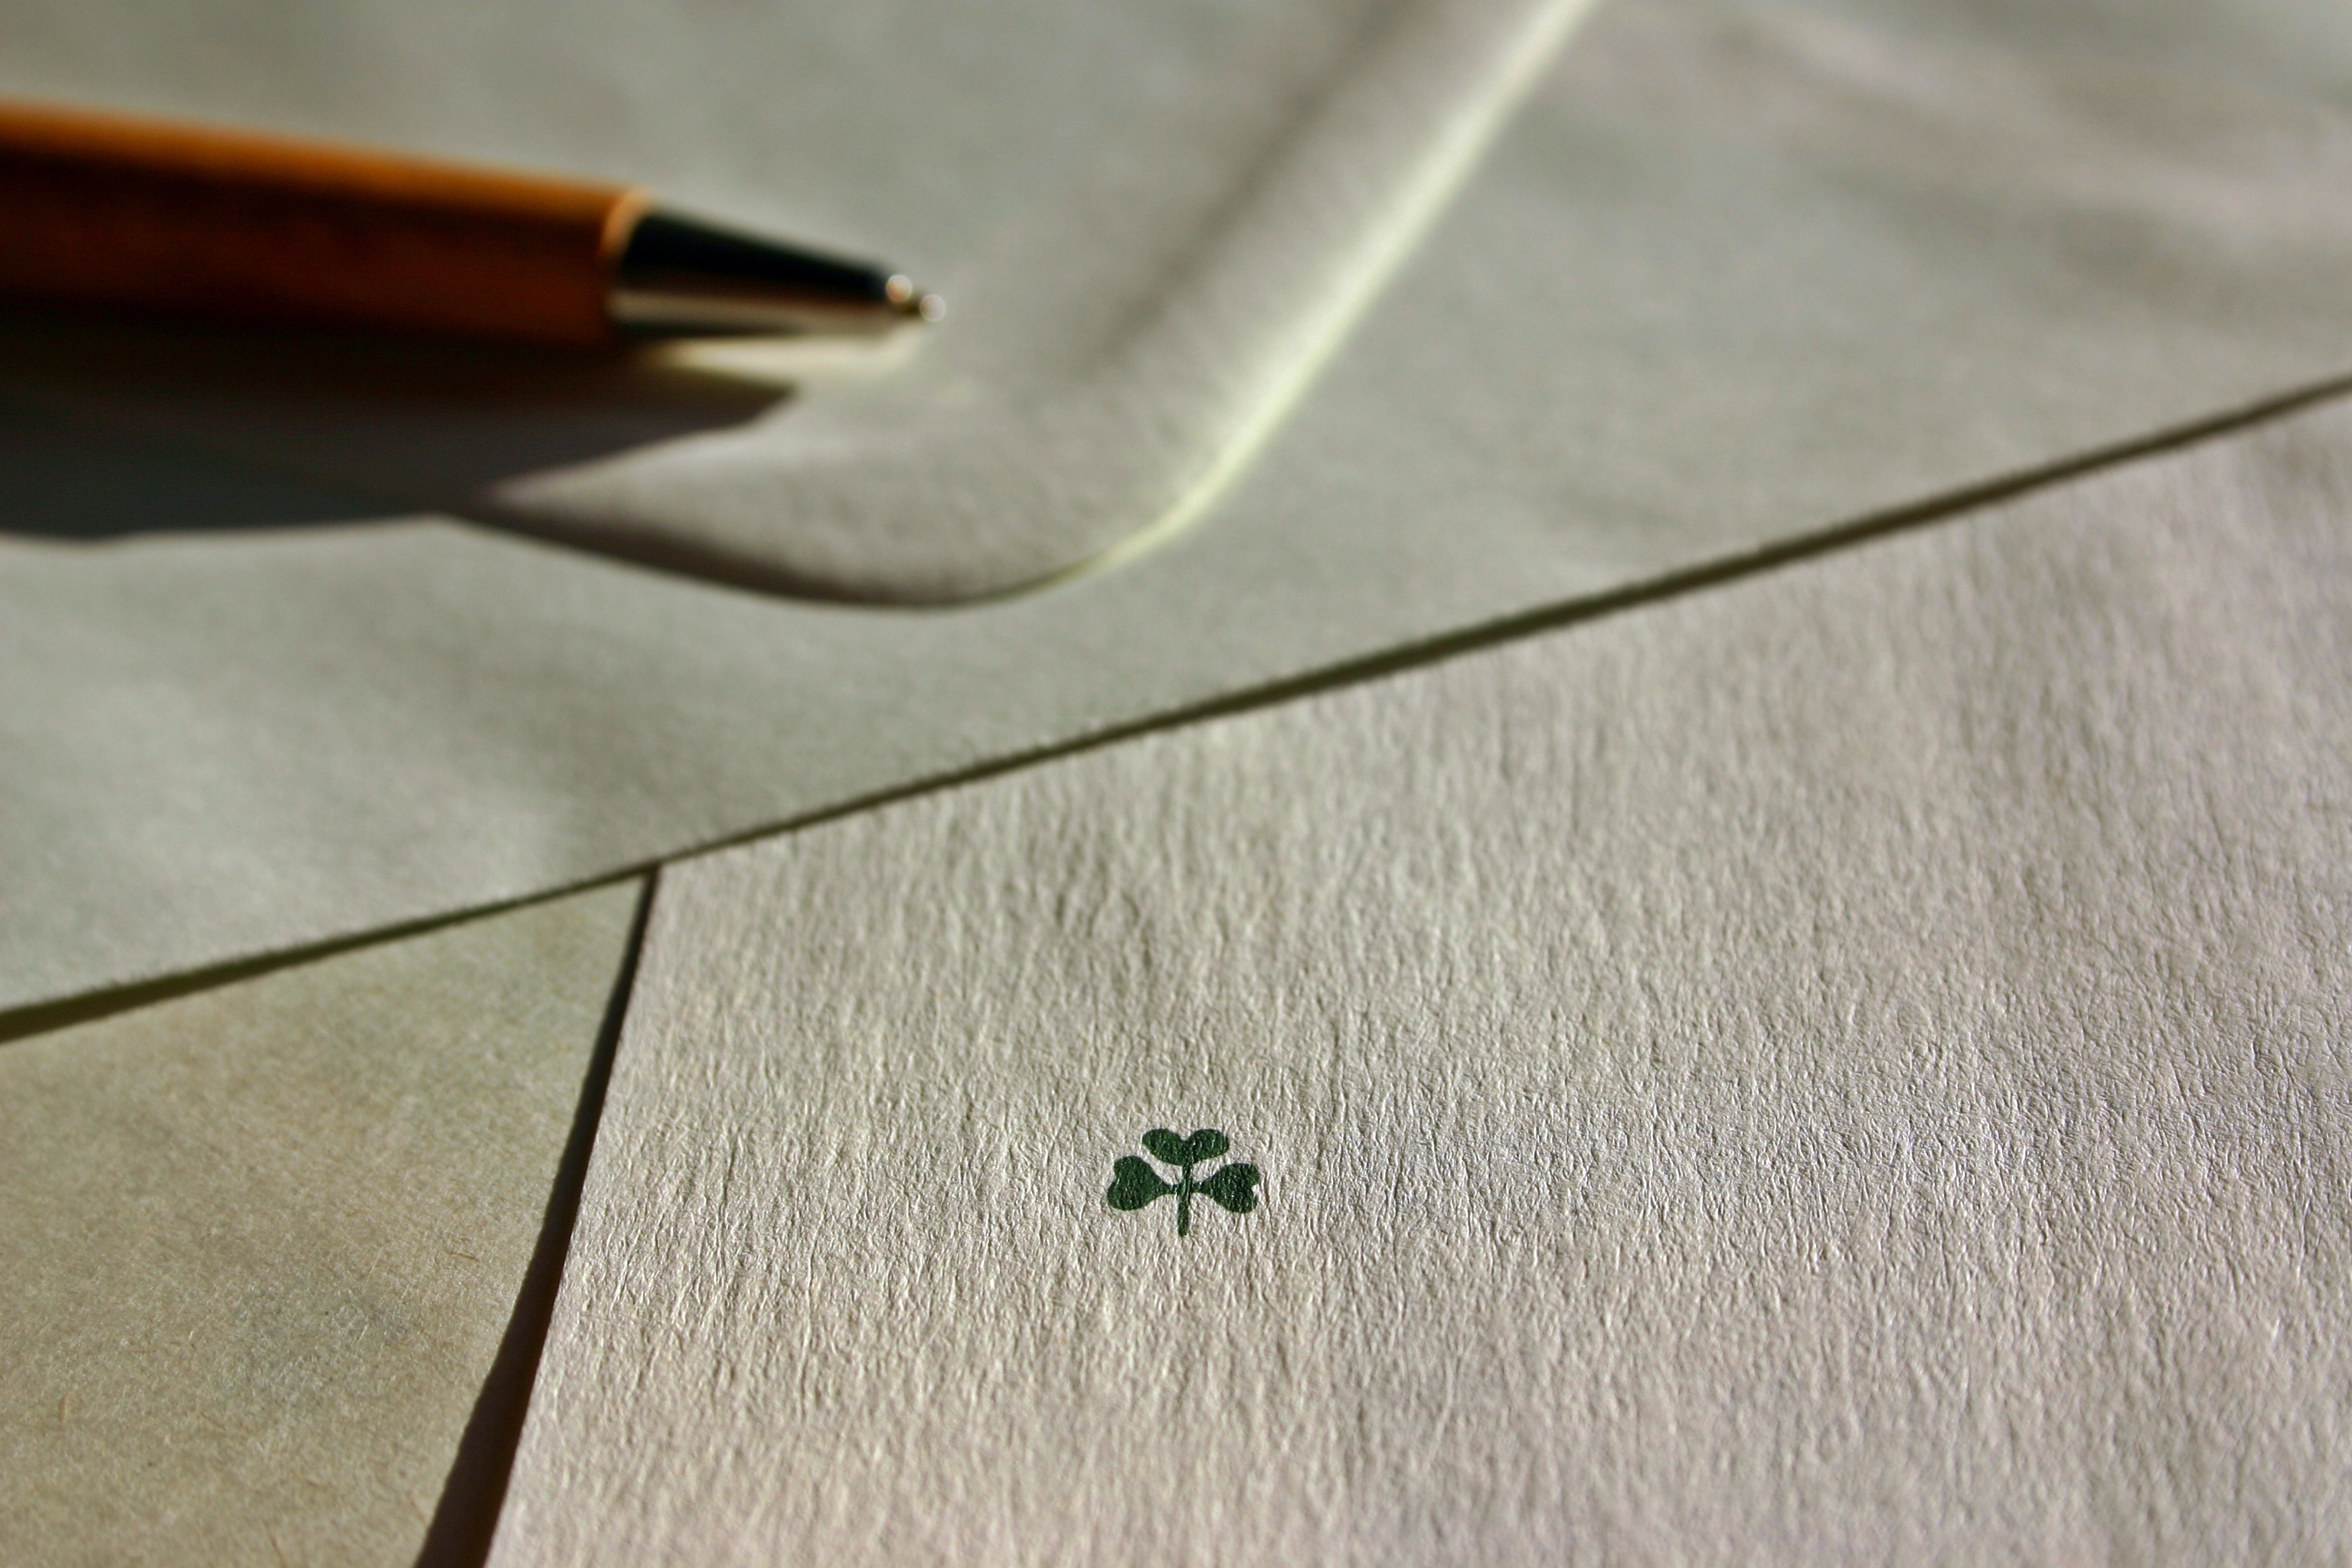
writing, post, wood, white, floor, pen, line, green, symbol, communication, paper, material, envelope, font, background, message, stationery, letters, luck, greeting, congratulations, greetings, leave, writing tool, penpal, correspondence, pen pal, flooring, envelopes, write letters, four leaf clover, new year's day, symbol of good luck, lucky clover, happy new year, new year greeting, neujahr embassy